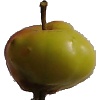
Label: Apple Red Yellow 2